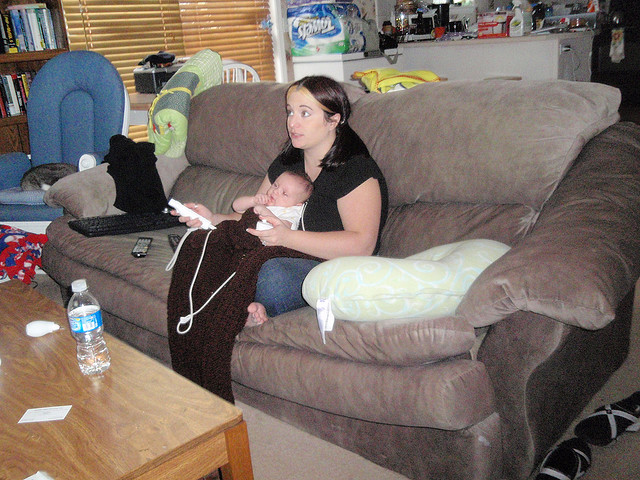
user: Given an image and a question. Answer the question in a short answer. Question: What does this woman need for what is in her lap? Short Answer:
assistant: bottle